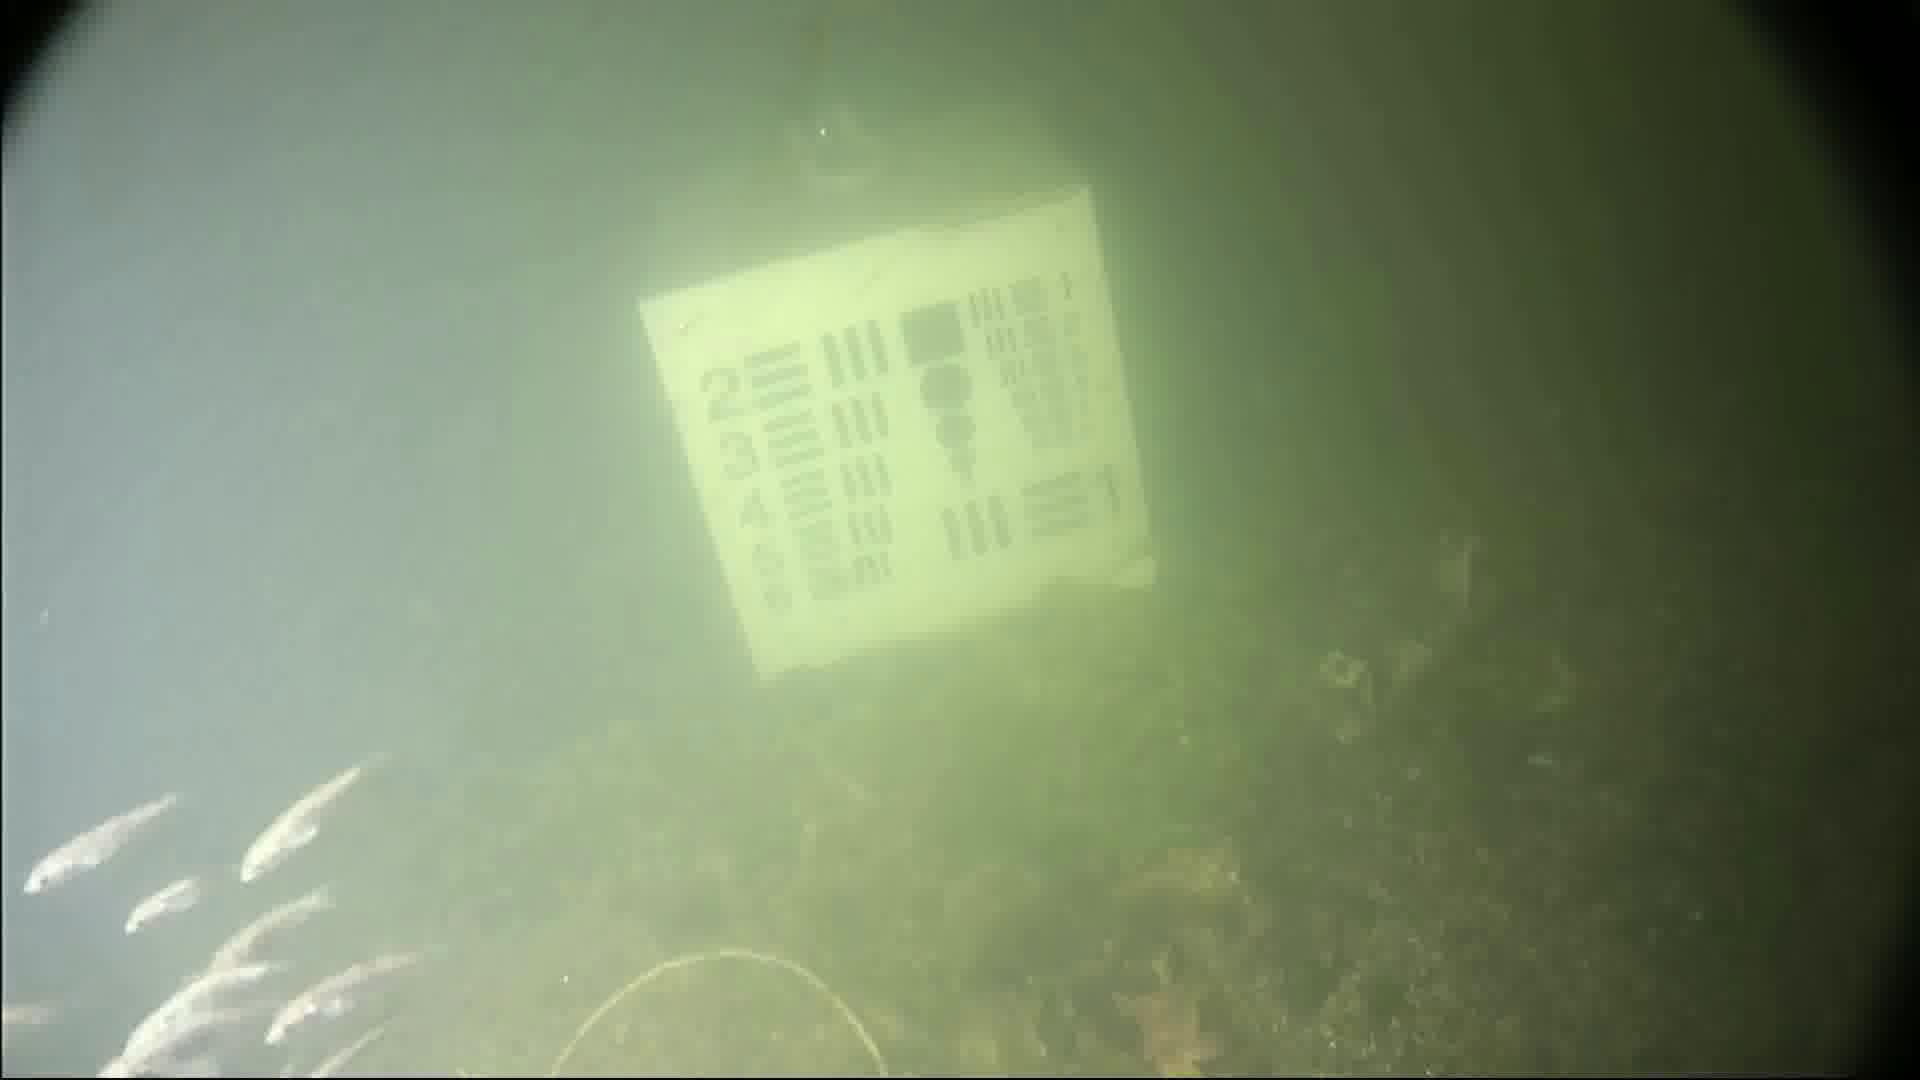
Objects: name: small_fish